Vancouver Community Gardens

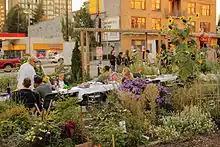
Davie Street community garden Vancouver BC Canada

The process of becoming a community garden involves an expression of interest application to the City of Vancouver. In order to be considered a community garden, the garden must grow crops for personal use, there must be a community development program and must increase biological diversity and educate the local community about food production.